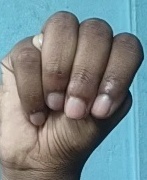
ASL sign: M